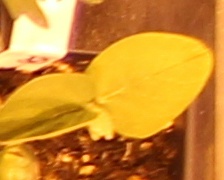
Label: Soybean